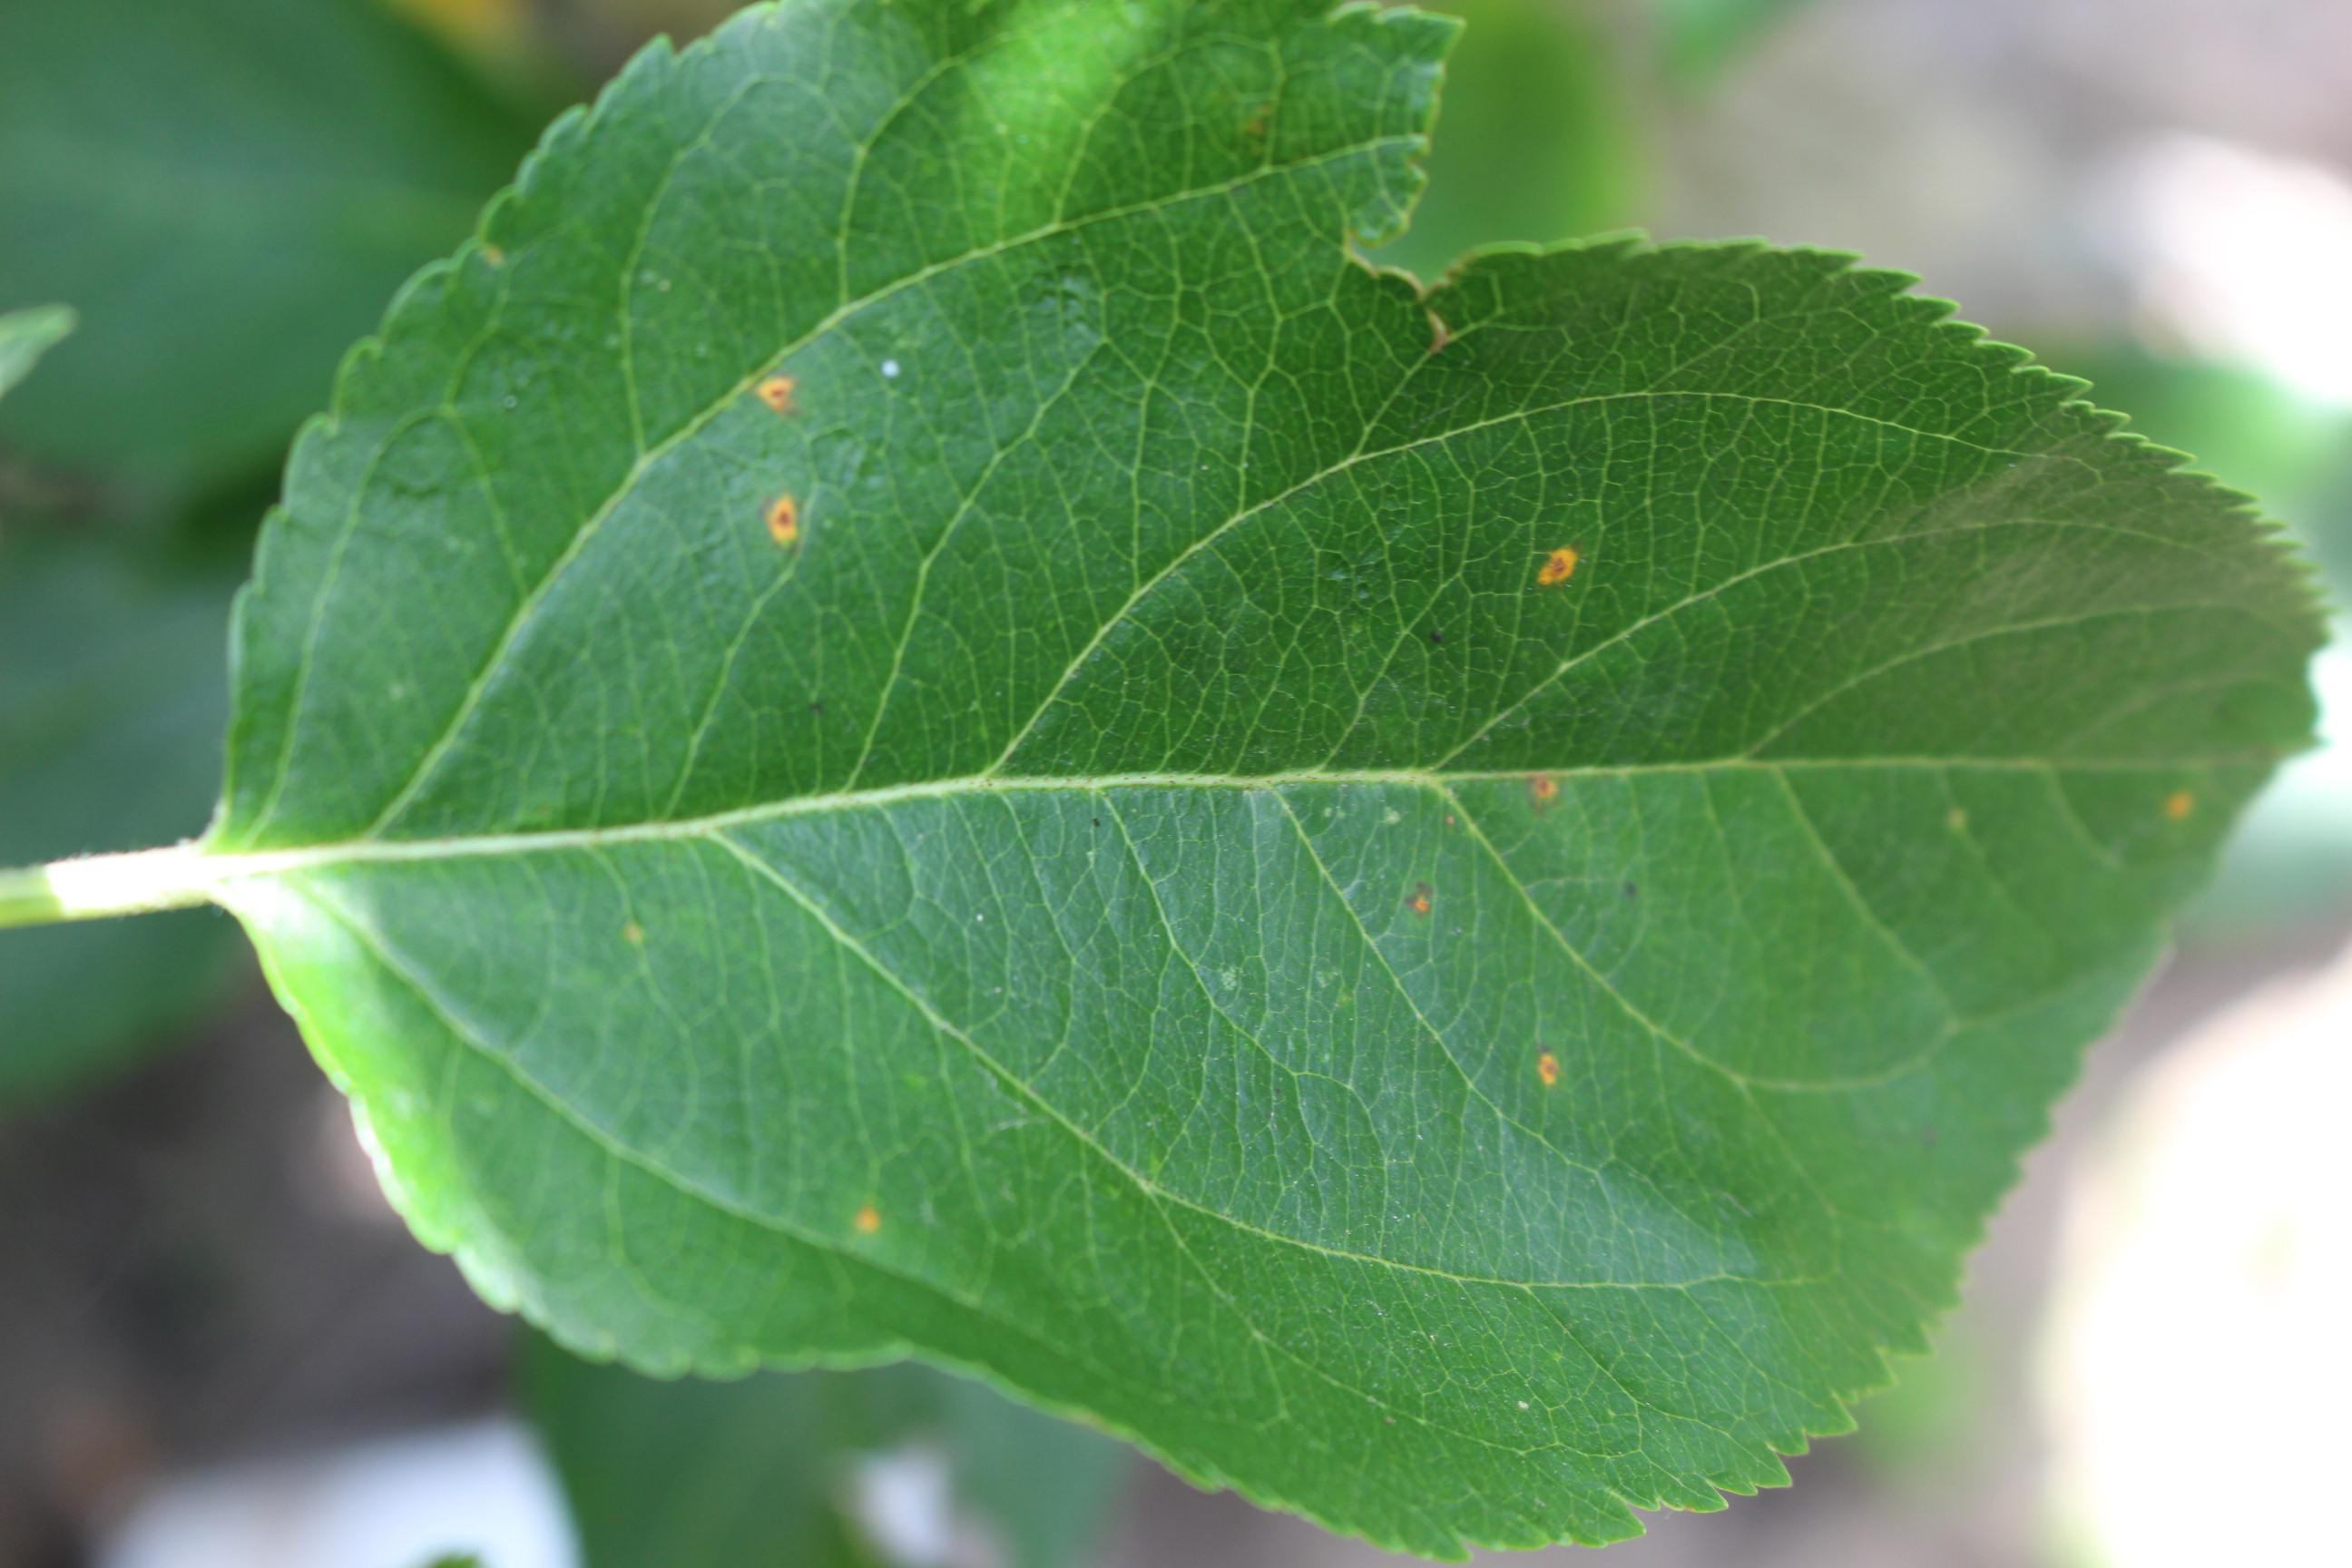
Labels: rust